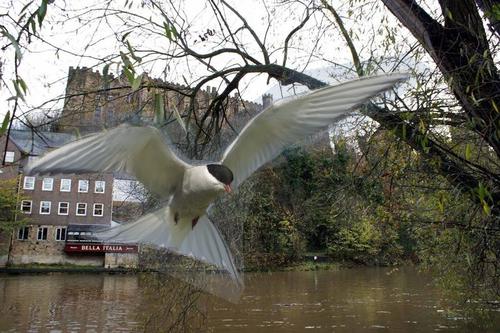
Bird species: Artic_Tern
Bird type: waterbird
Background: water